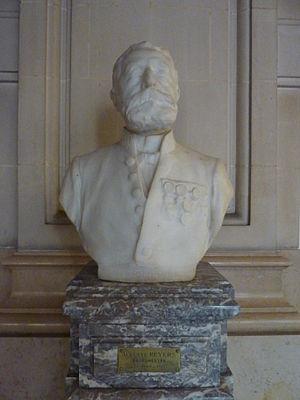
Auguste Reyers
Auguste Reyers est un militaire et homme politique belge. Né à Aarschot le 30 août 1843 et décédé à Schaerbeek le 30 mai 1924, il a été bourgmestre de Schaerbeek de 1909 à 1921.
L'histoire des bourgmestres de Schaerbeek commence avec André Goosens, premier maire sous le régime français.